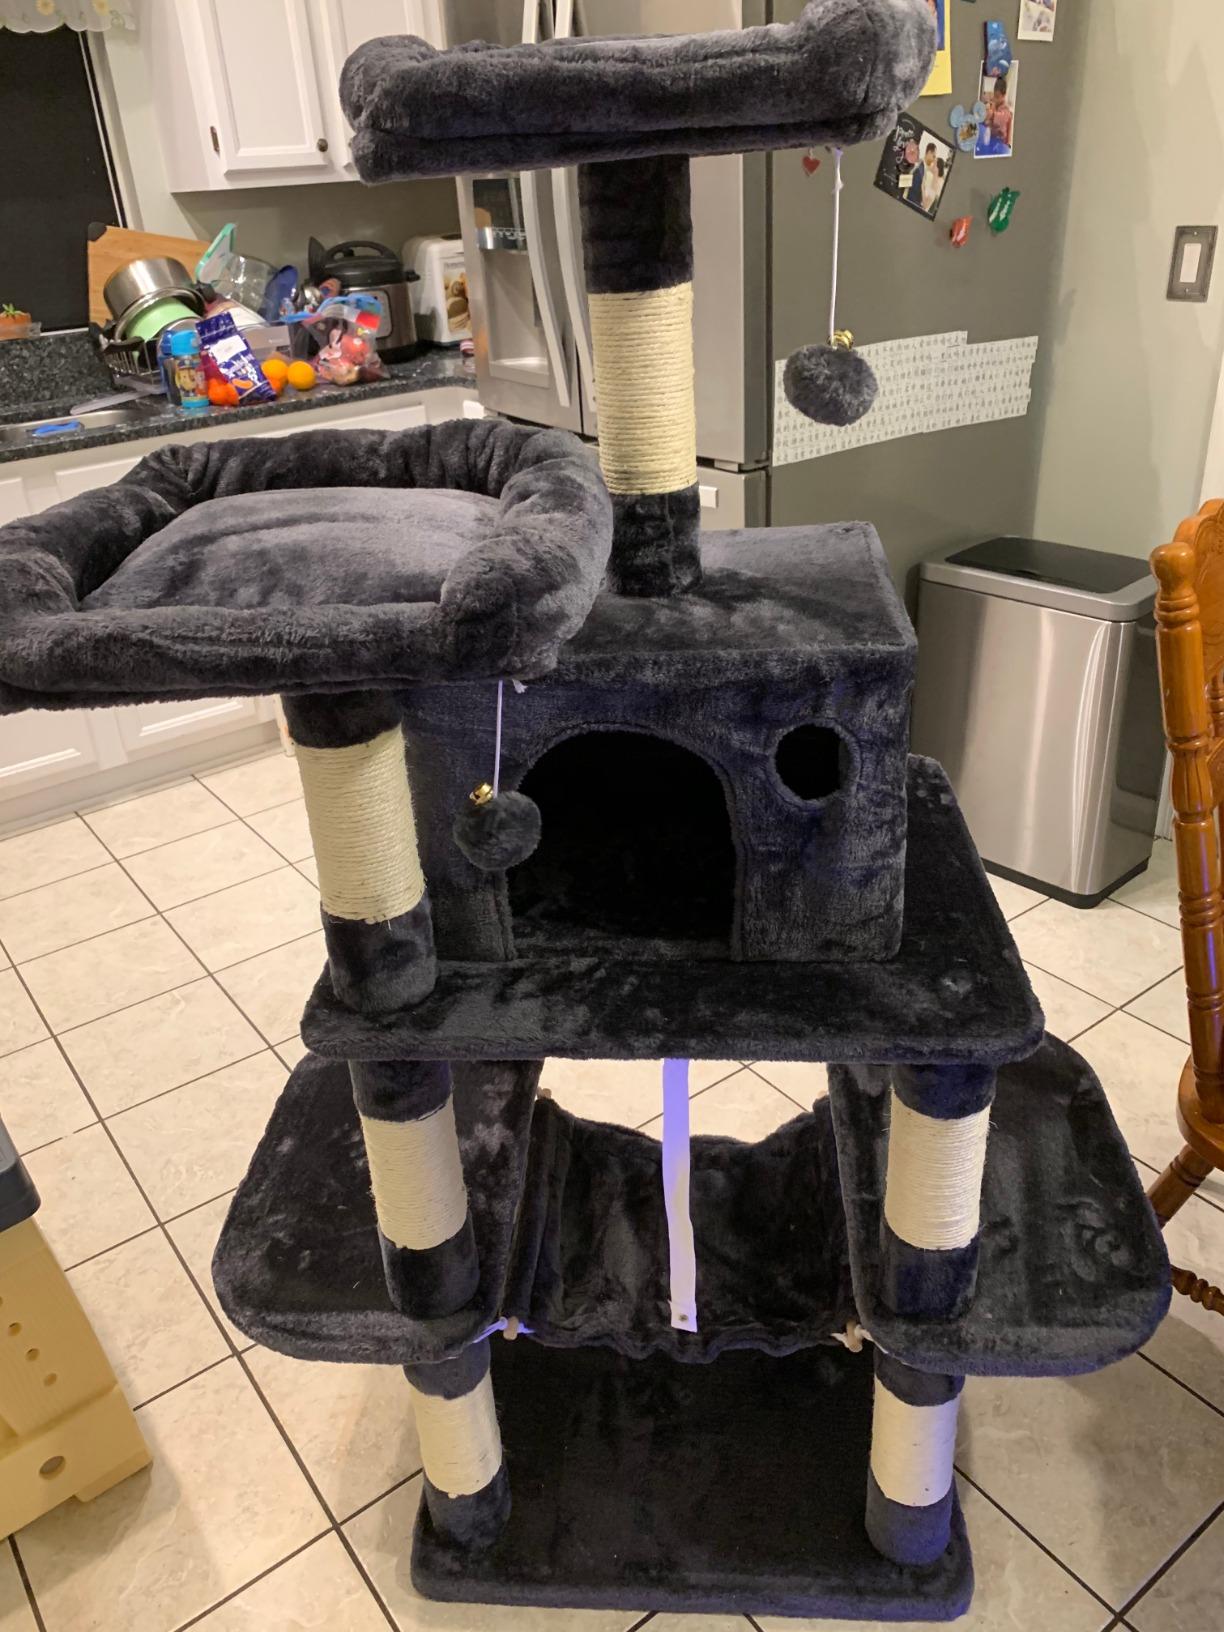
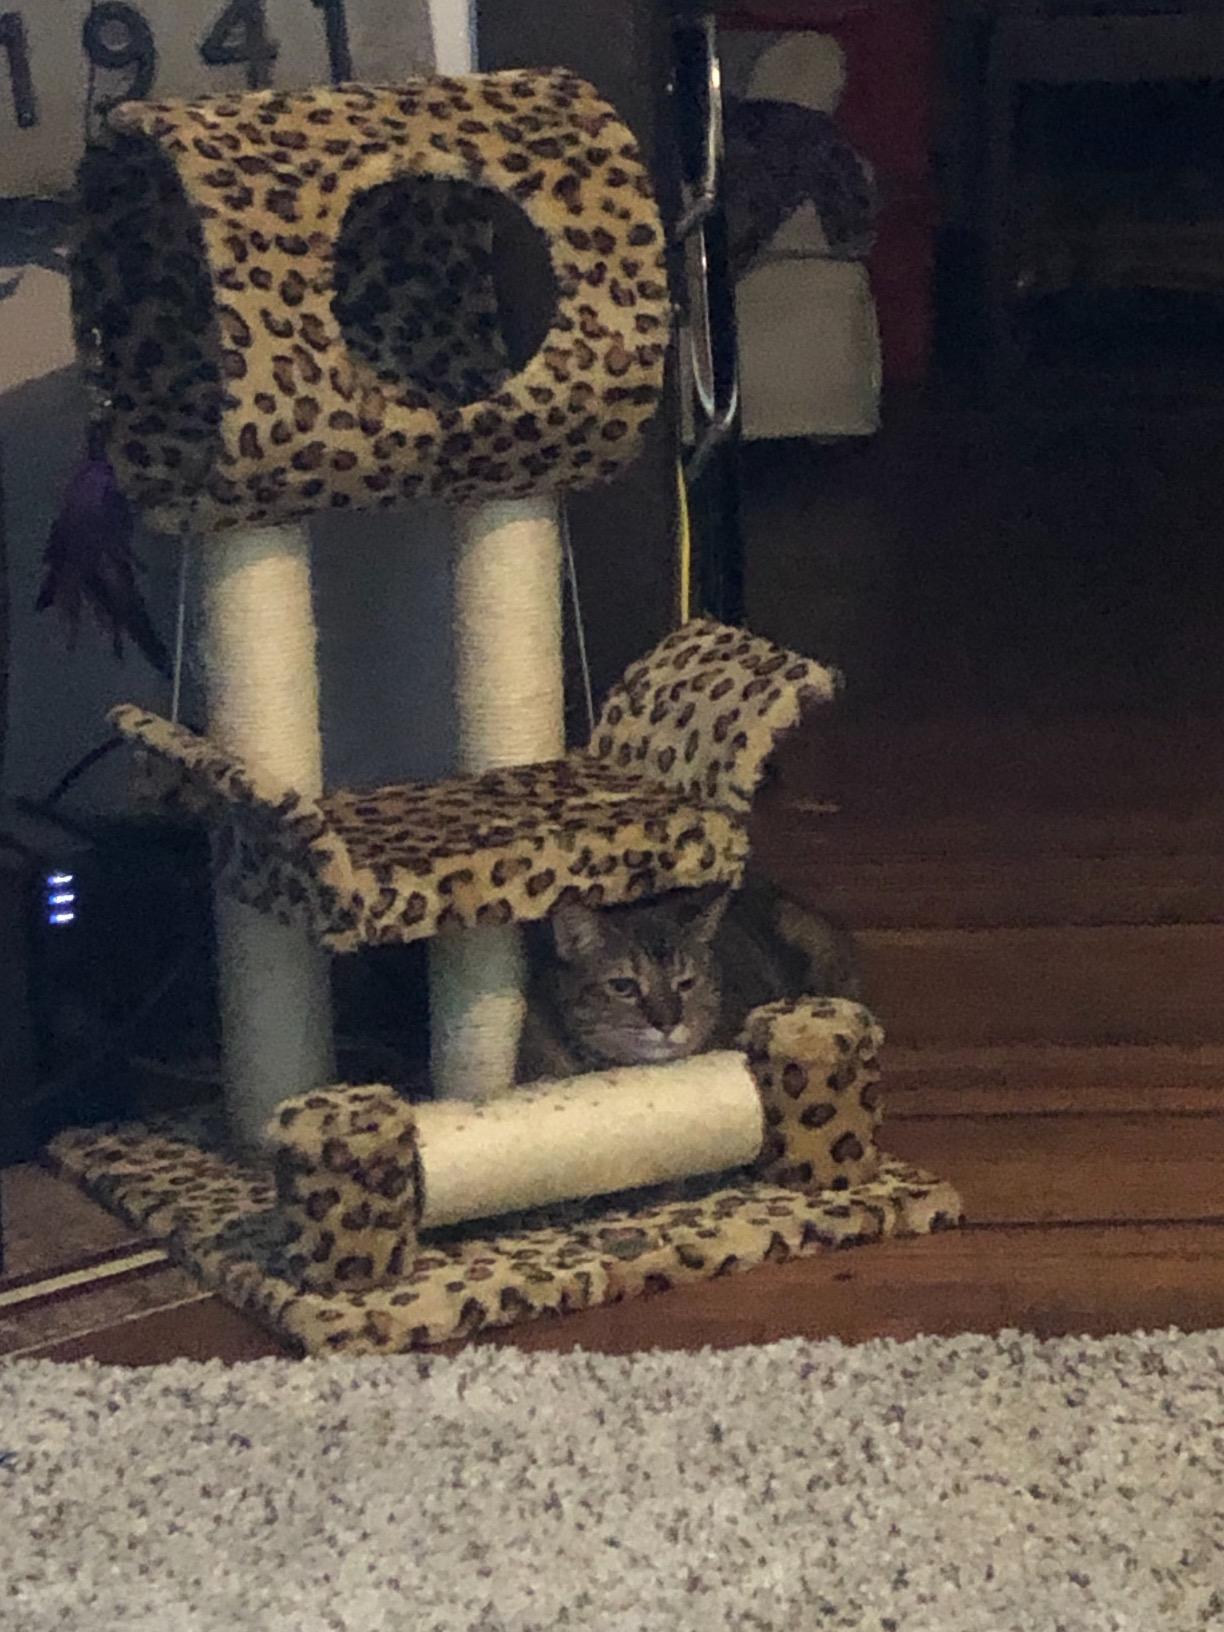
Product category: items_cat tree
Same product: no